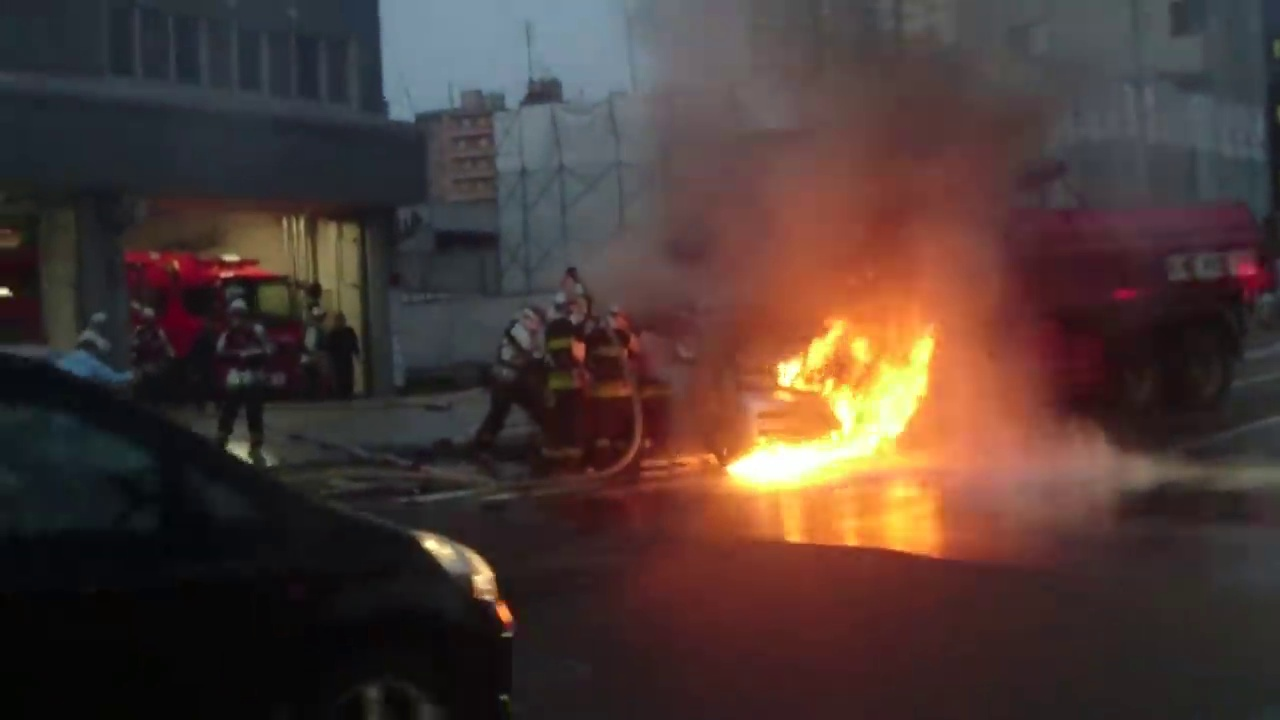
Fire: yes
Smoke: yes